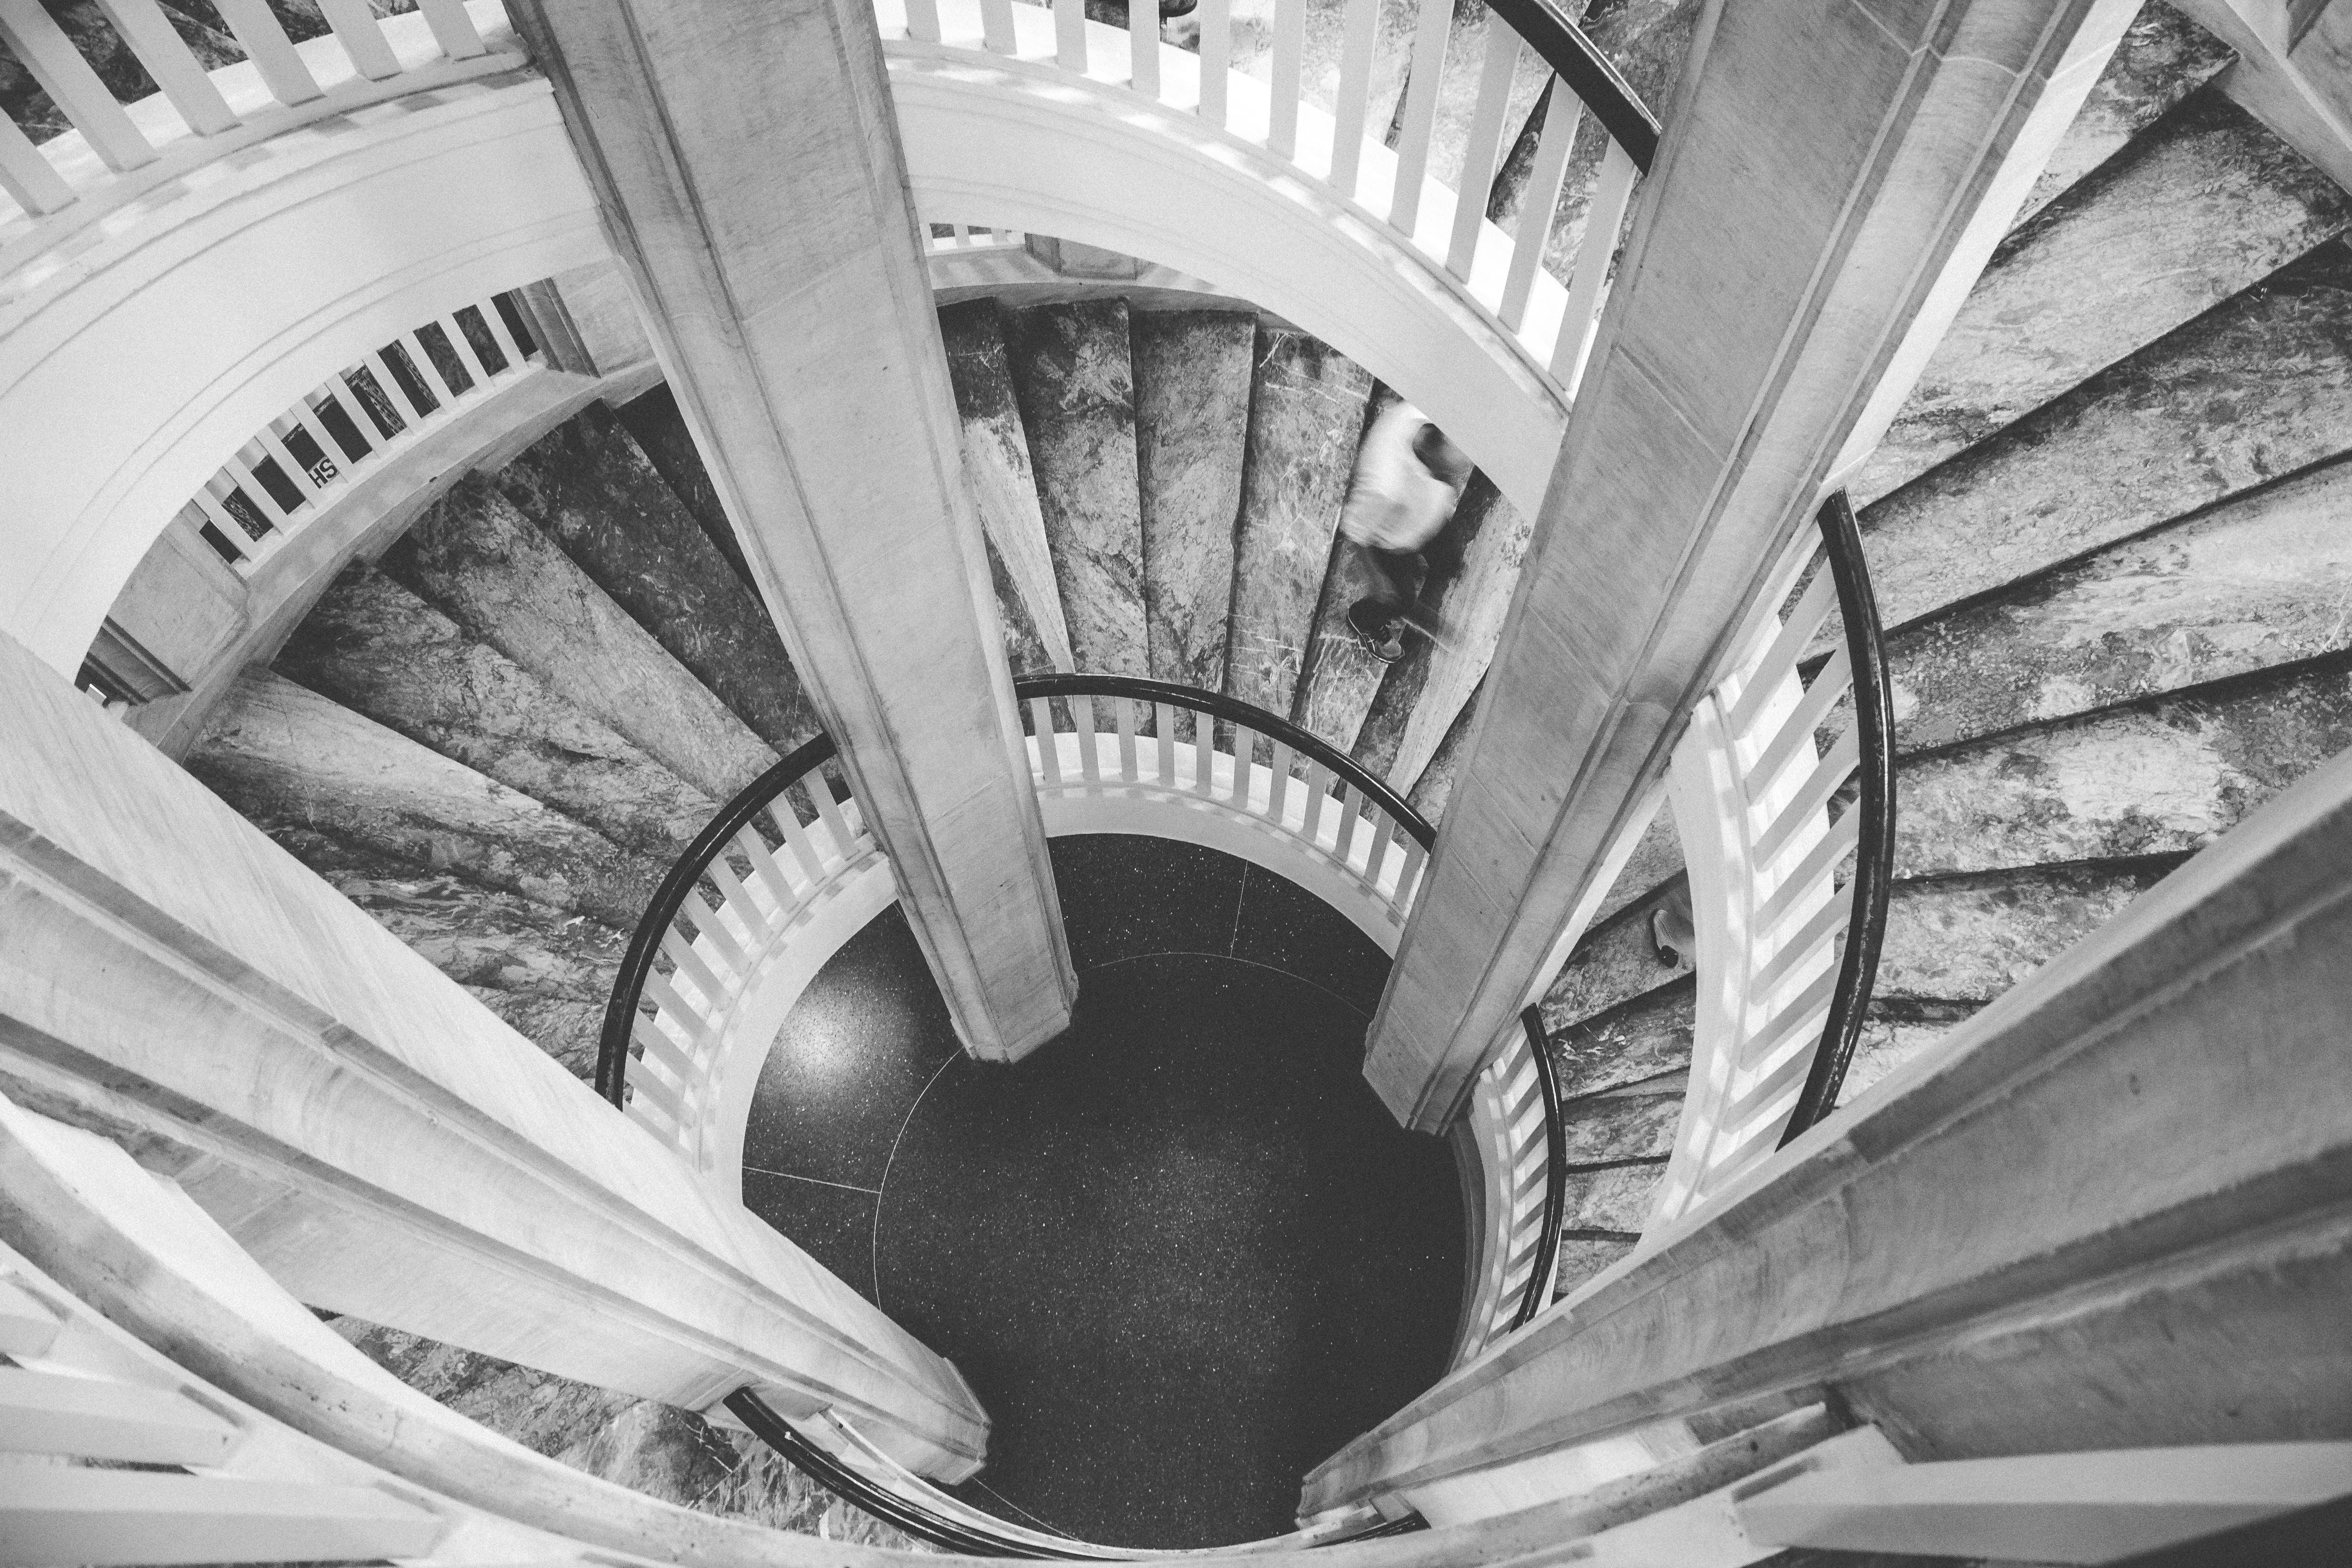
black and white, architecture, white, photography, arch, line, black, monochrome, stairs, symmetry, shape, monochrome photography